Delay-line memory

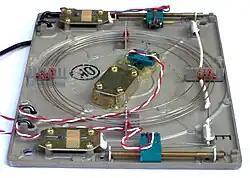
Torsion wire delay line

A later version of the delay line used steel wires as the storage medium. Transducers were built by applying the magnetostrictive effect; small pieces of a magnetostrictive material, typically nickel, were attached to either side of the end of the wire, inside an electromagnet. When bits from the computer entered the magnets, the nickel would contract or expand (based on the polarity) and twist the end of the wire. The resulting torsional wave would then move down the wire just as the sound wave did down the mercury column.